California State Route 128

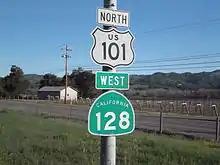
Highway marker showing cosign of US 101 and California Route 128

Route 128 begins at Route 1 near the mouth of the Navarro River at the Pacific Ocean. The highway travels southeast and upriver, through the coast redwood forests of Navarro River Redwoods State Park and through the vineyards and apple orchards of the Anderson Valley, to Boonville. Route 253, from Ukiah, has its western terminus into Route 128 at the south end of Boonville. Leaving Boonville, Route 128 climbs out of the Navarro River watershed and crosses the Yorkville Highlands before descending into the Russian River watershed, arriving at Cloverdale in the Alexander Valley, where the highway joins U.S. Route 101 heading south.